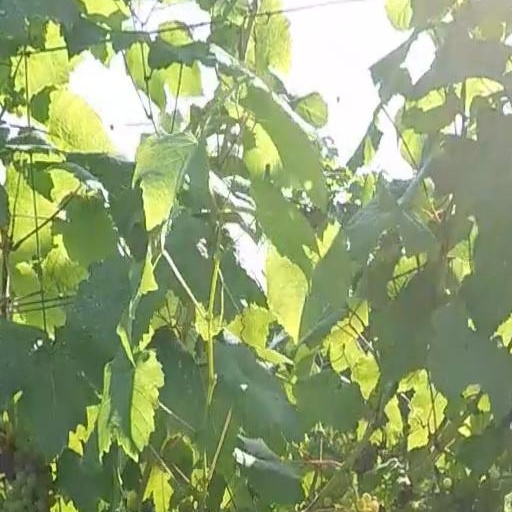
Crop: grape